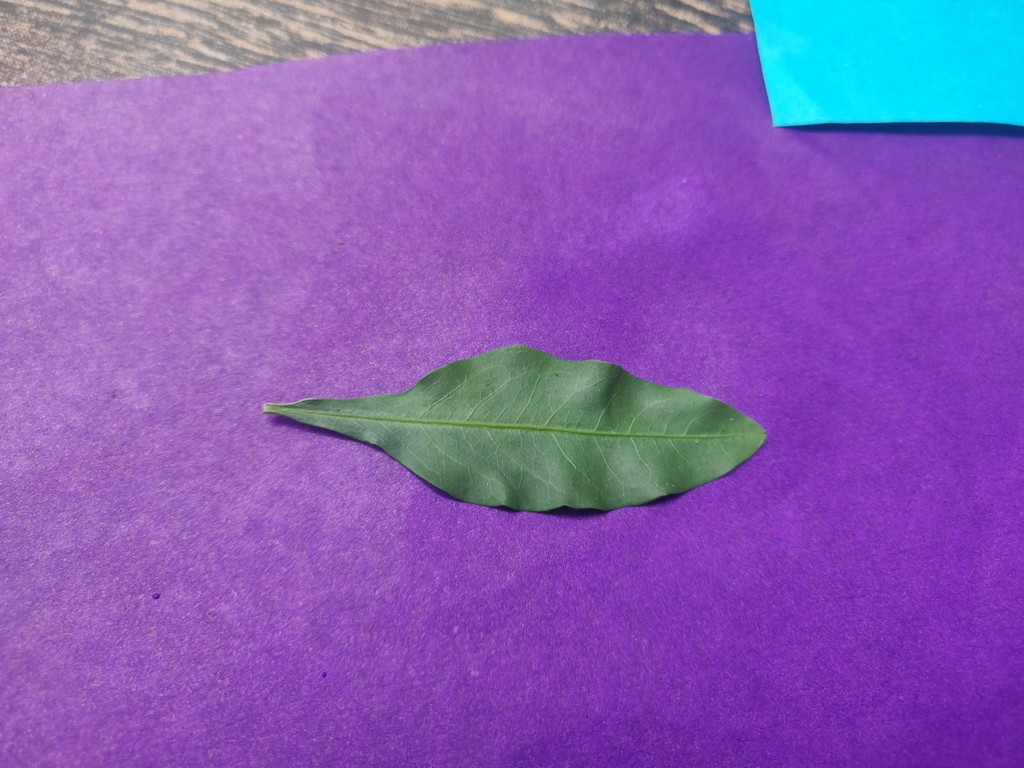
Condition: Healthy
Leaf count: single
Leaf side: front